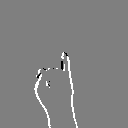
ASL letter: i